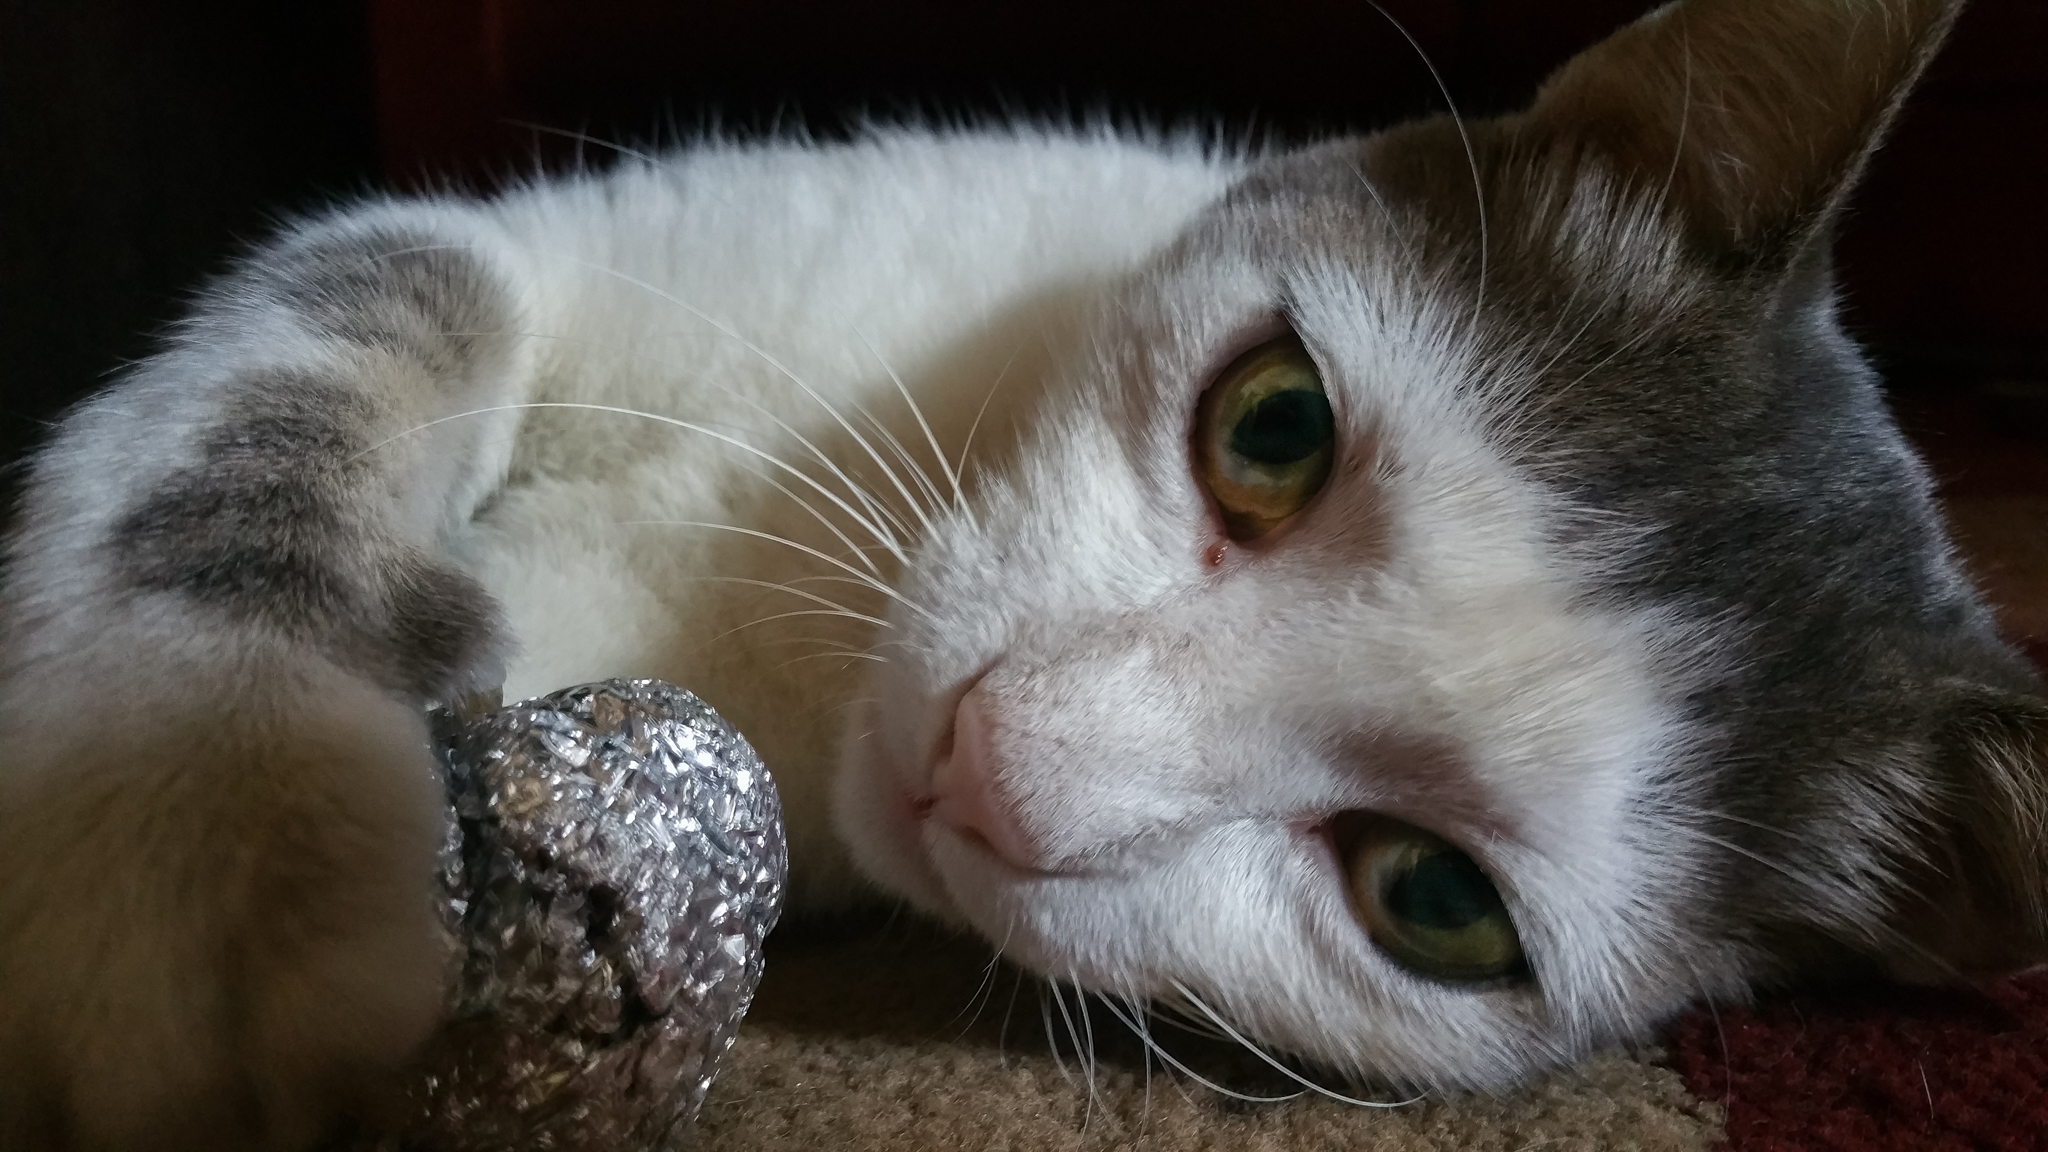
kitten, cat, mammal, close up, cats, nose, whiskers, animals, vertebrate, gatos, a77, ggl1, gaby1, xovesphoto, animales, samsungnote4, small to medium sized cats, cat like mammal, domestic short haired cat